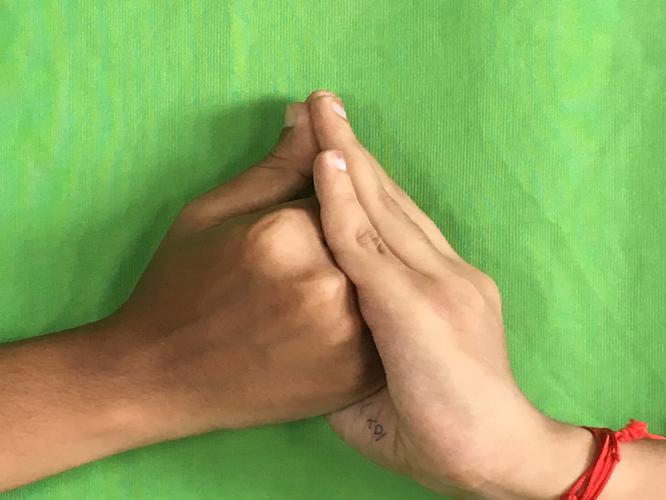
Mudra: Shanka
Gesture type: double_hand